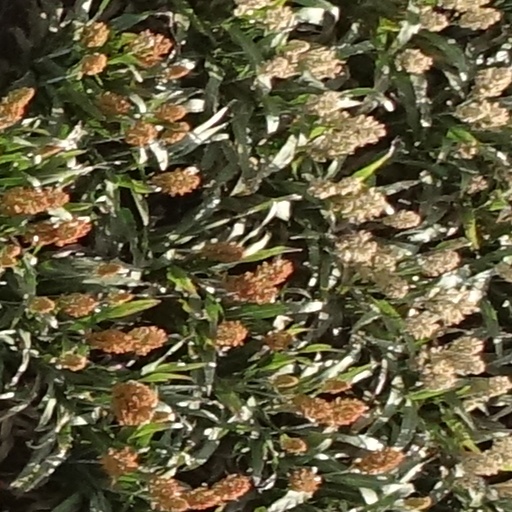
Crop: sorghum